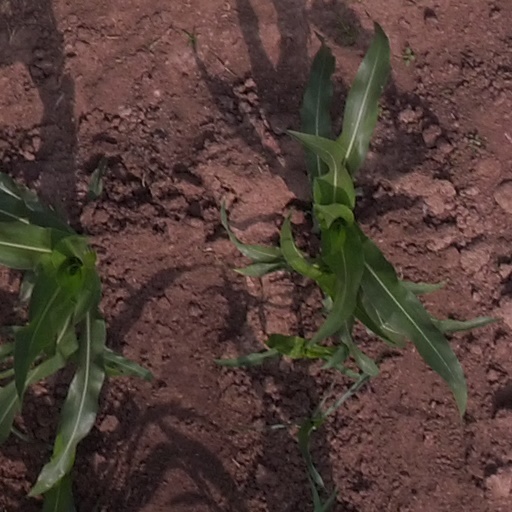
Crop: maize; corn